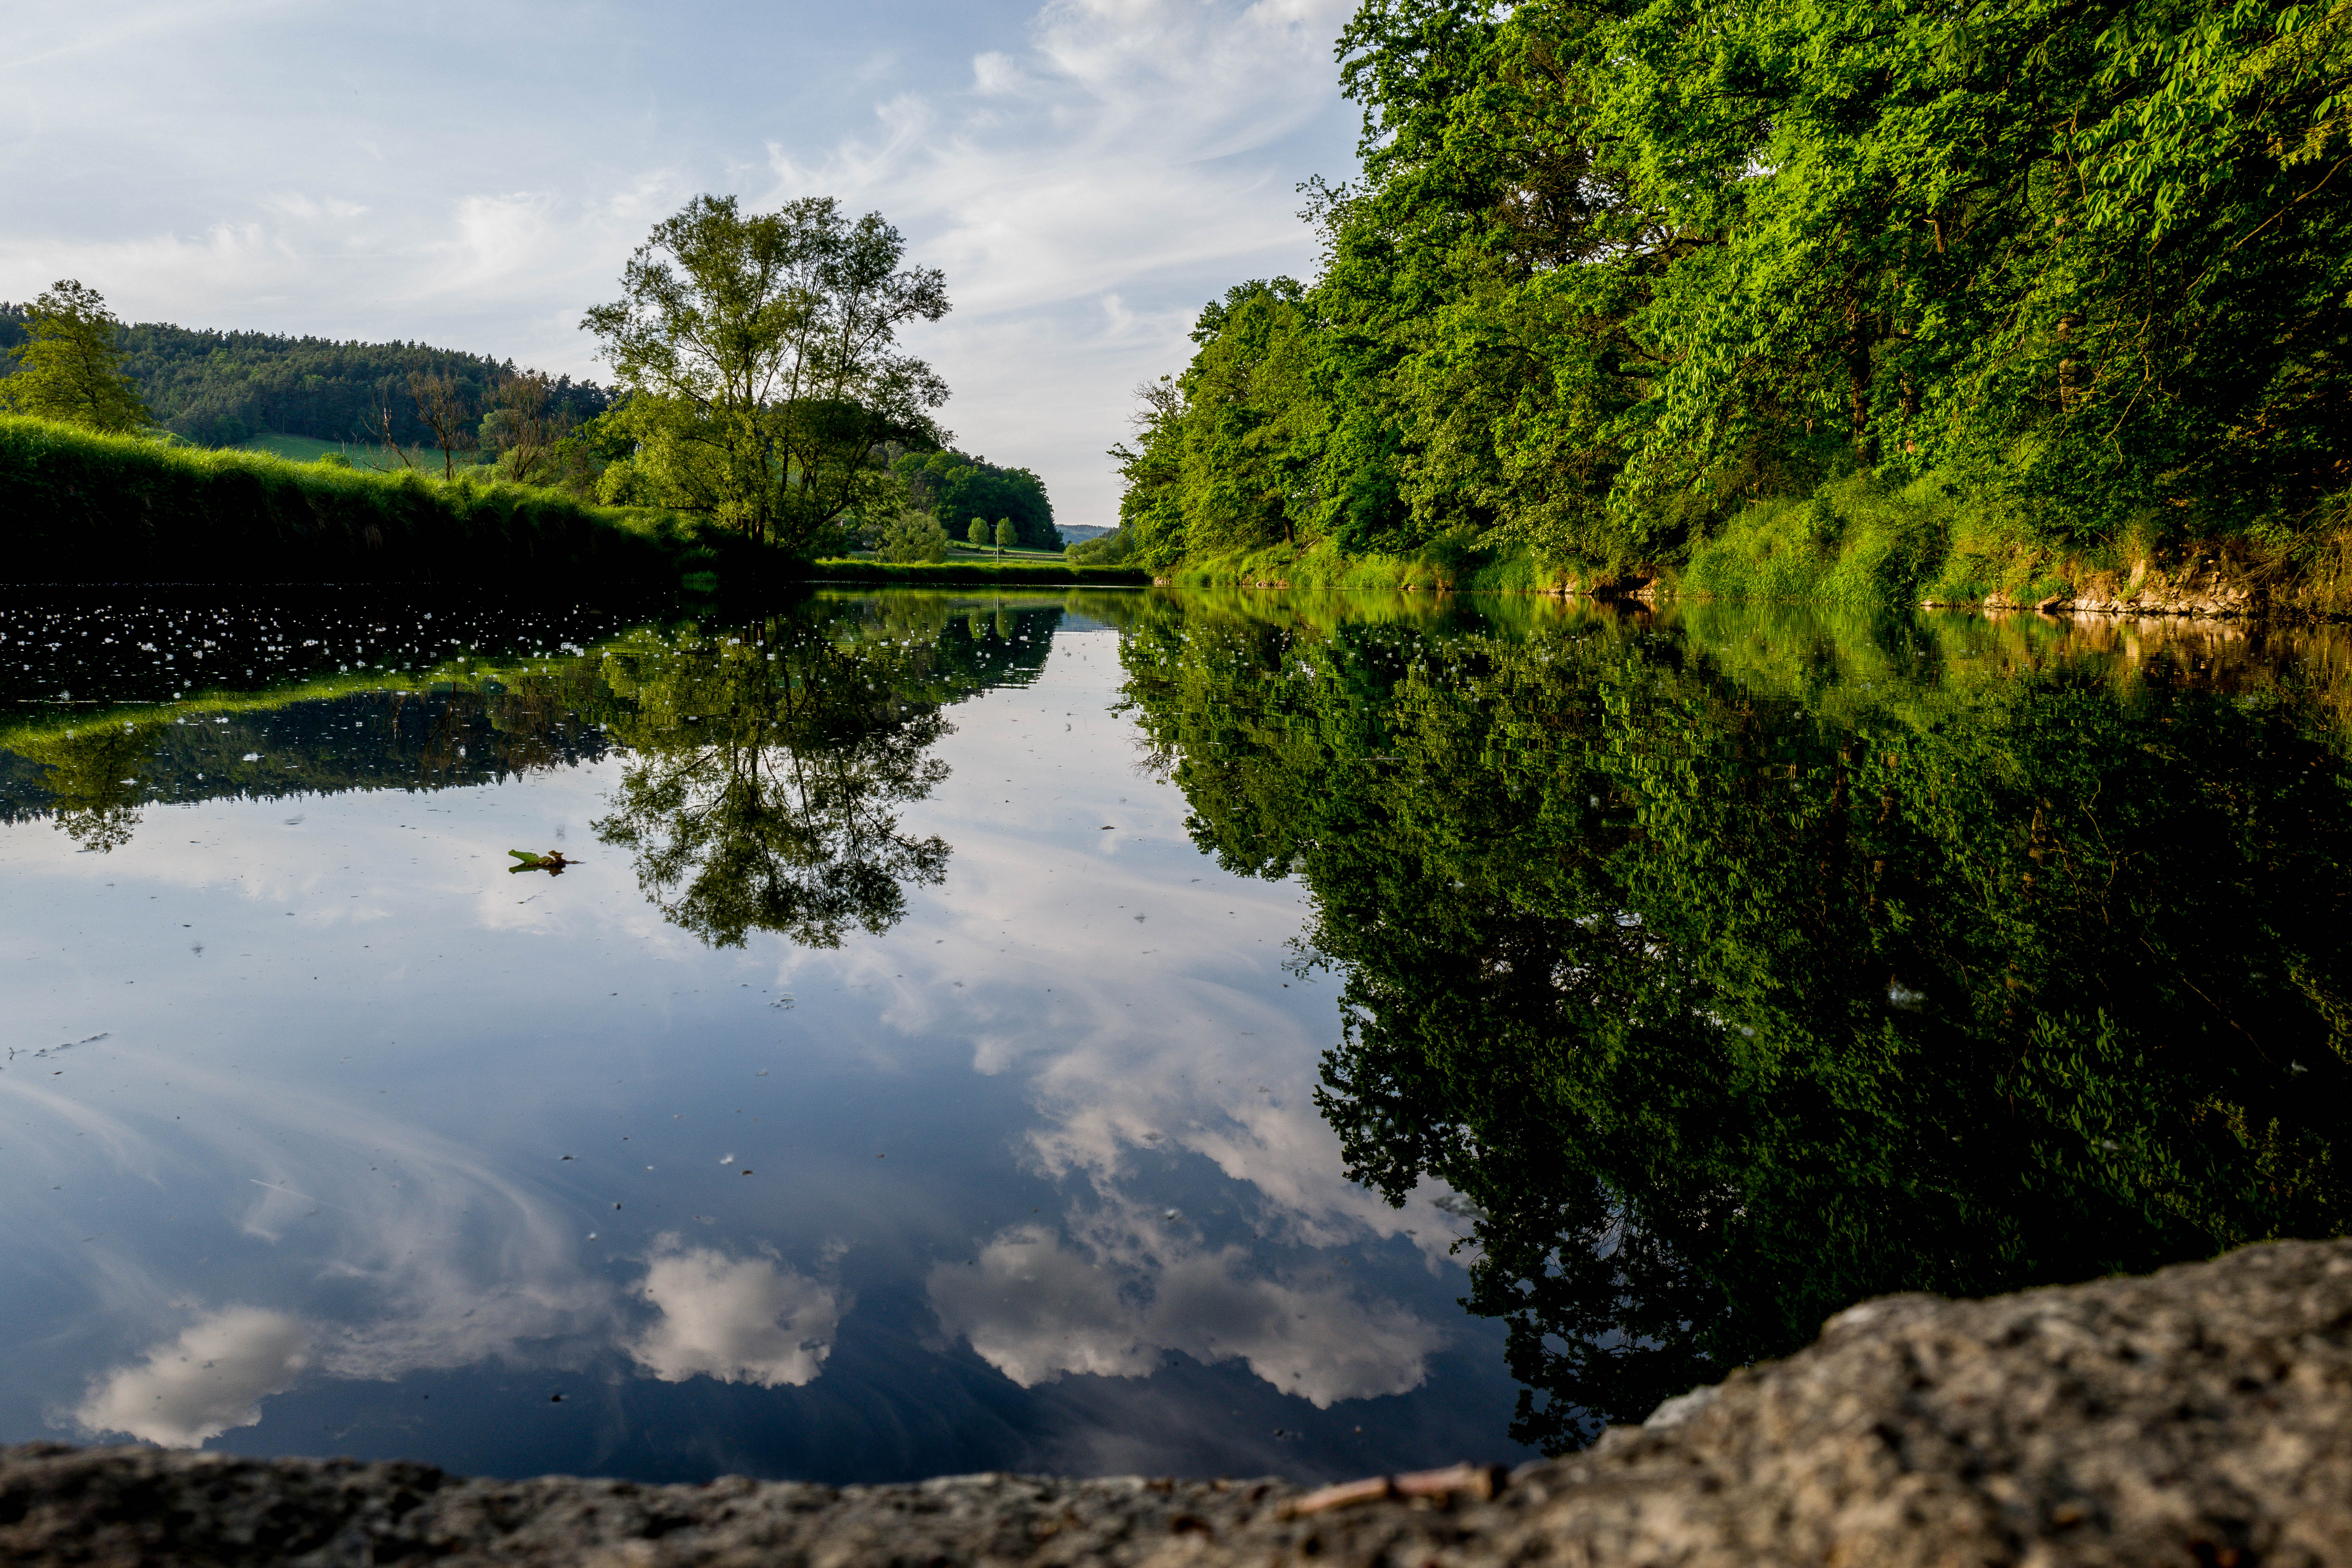
landscape, tree, water, nature, grass, wilderness, mountain, sky, leaf, flower, lake, river, summer, pond, europe, stream, reflection, relax, autumn, desktop, reservoir, waterway, body of water, art, relaxation, meditation, reflections, wallpaper, europa, germany, deutschland, sommer, landschaft, kunst, spiegelung, bayern, bavaria, upper, regen, leica, loch, ruhig, himmel, wald, entspannung, regensburg, oberpfalz, pallatinate, screensaver, bayerischer, regenstauf, landkreis, regental, q, waster, bildschirmschoner, floss, ruhe, vorwald, rural area, entspanne, bayerwald, woody plant